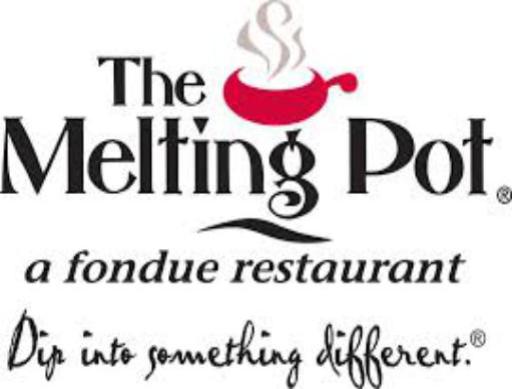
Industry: Food